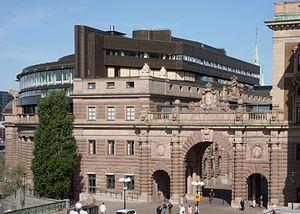
Le palais de la Diète nationale de Suède, est le siège du Parlement suédois. Il est situé sur l'îlot Helgeandsholmen dans le centre historique de Stockholm. Il a été construit dans les années 1897-1905 sur des plans de l'architecte Aron Johansson.